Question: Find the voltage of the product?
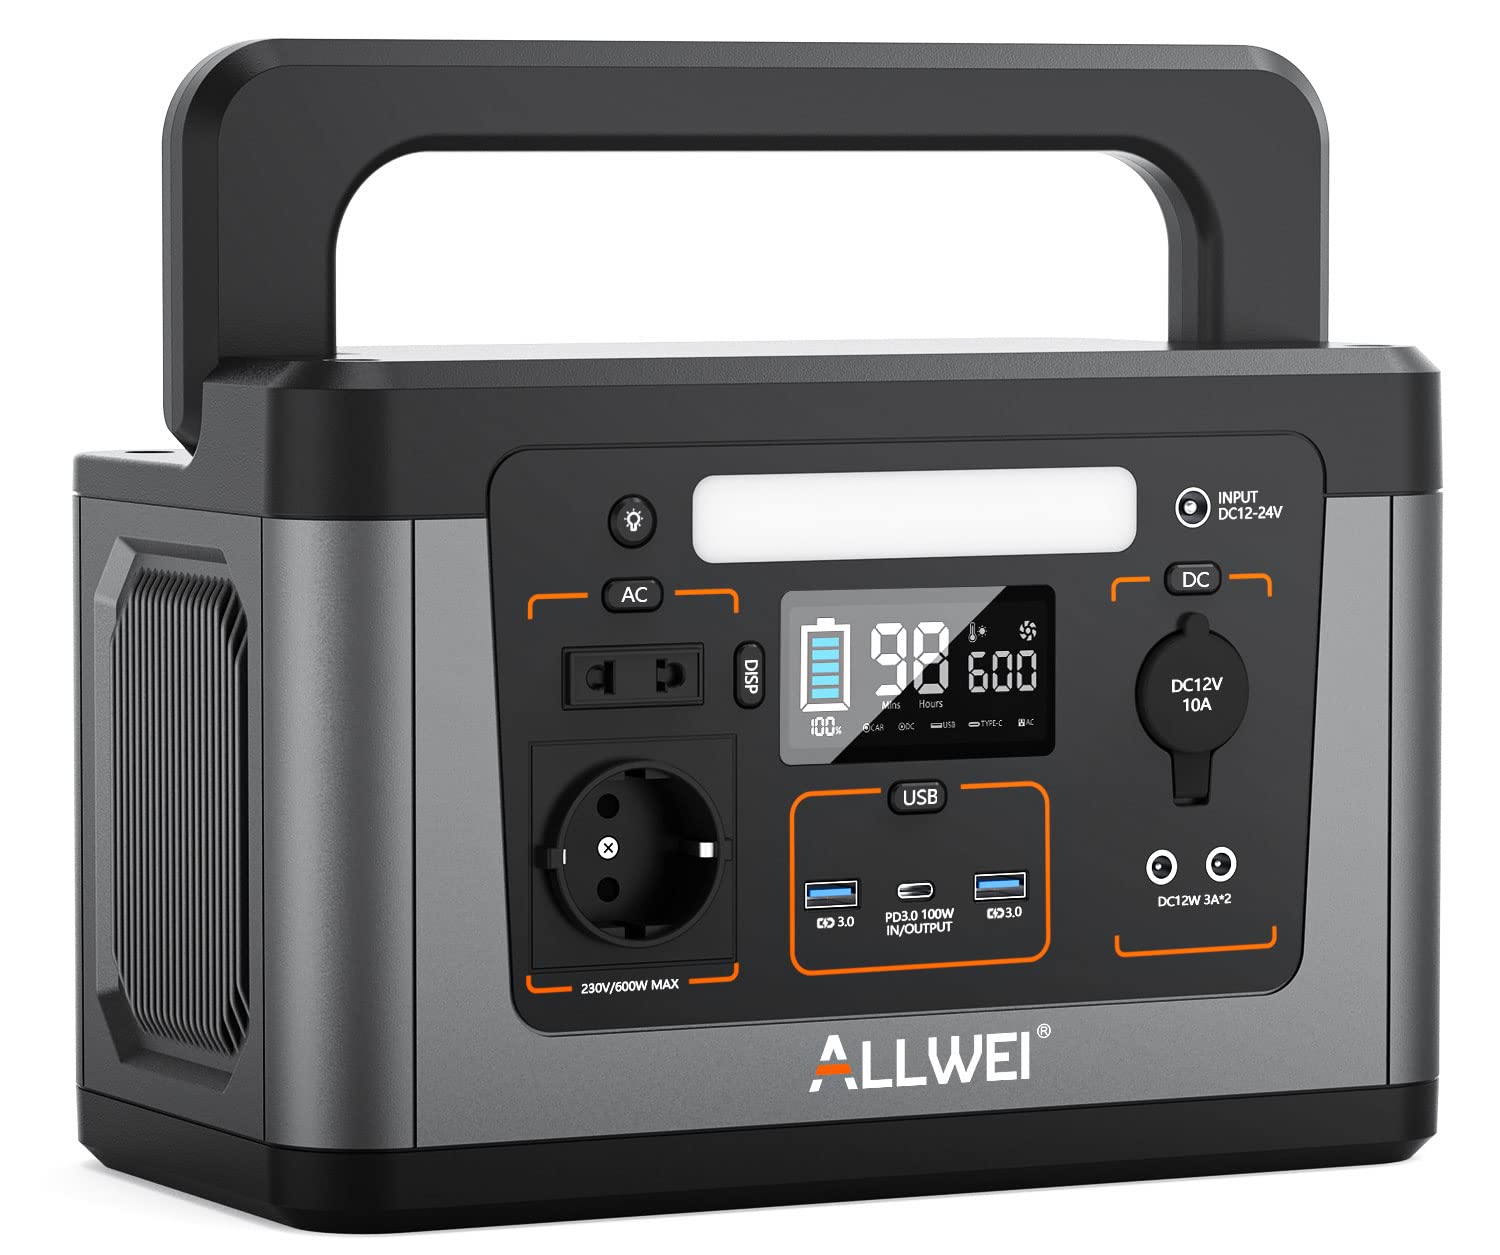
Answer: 230.0 volt